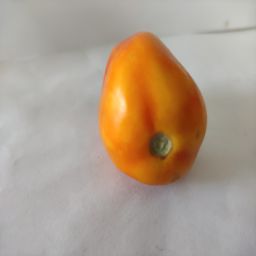
Crop: Tomato
Quality: Ripe